A Dispatch from Reuters

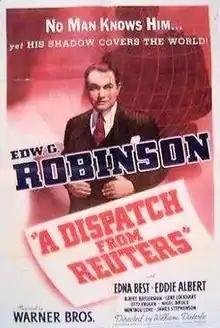
1940 theatrical poster

A Dispatch from Reuters (displayed as in the film's title sequence) is a 1940 biographical film about Paul Reuter, the man who built the famous news service that bears his name. The film was directed by William Dieterle and stars Edward G. Robinson.